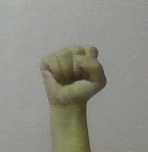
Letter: saad